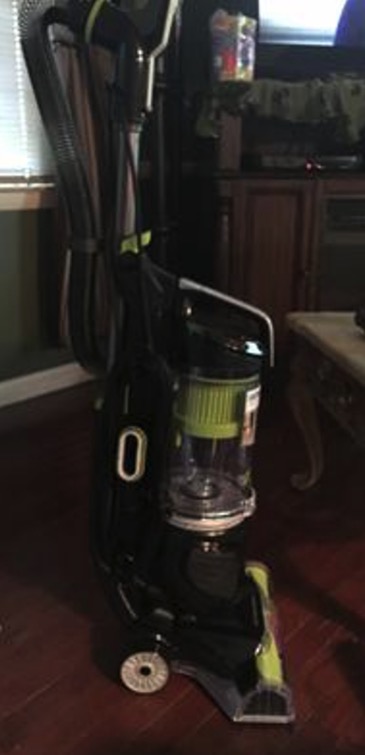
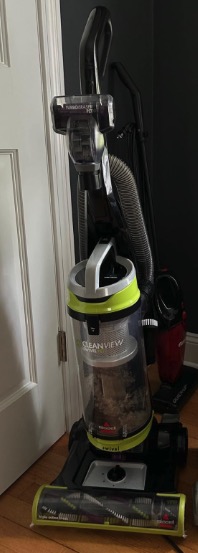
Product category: items_vacuum
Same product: no